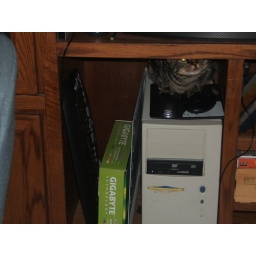
If there's a cat in the house who is somewhere he's not supposed to be, it's Sisko.